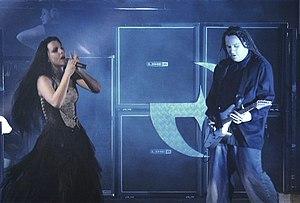
Evanescence est un groupe de heavy metal américain, originaire de Little Rock, dans l'Arkansas. Il est formé en 1996 par la chanteuse Amy Lee et le musicien Ben Moody.